Reaction progress kinetic analysis

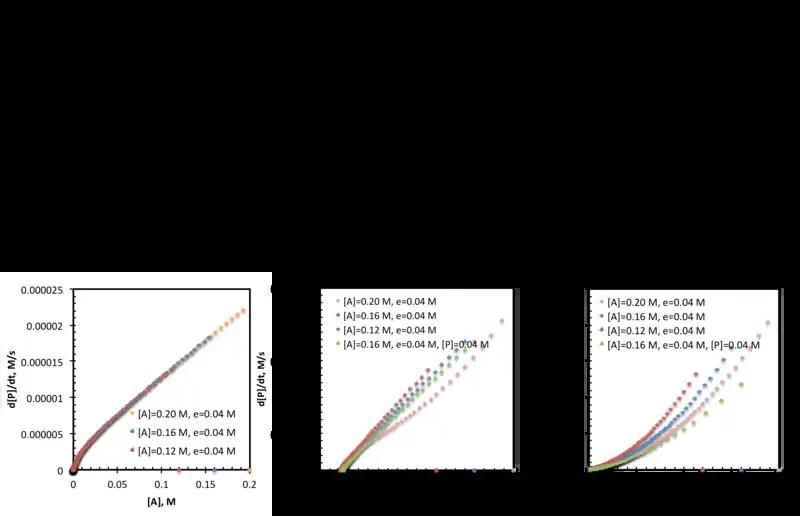
Reaction progress kinetic analysis can distinguish a) uninhibited catalysis b) irreversible catalyst death, and c) product inhibition by a series of same-excess experiments. Lack of overlay between rate vs. substrate concentration for multiple trials of the same reaction with the same-excess but different initial concentrations is indicative of product inhibition or catalyst death. The two may be distinguished where overlay of same-excess experiments with added product is indicative of product inhibition, where lack of overlay is indicative of an alternative form of catalyst death.

Same-excess experiments probing catalyst deactivation and product inhibition are among the most widely used applications of reaction progress kinetic analysis. Among the numerous examples in the literature, some include investigation of the amino alcohol-catalyzed zinc alkylation of aldehydes, the amido-thiourea catalyzed asymmetric Strecker synthesis of unnatural amino acids, and the SOMO-activation of organocatalysts.